Culture of microalgae in hatcheries

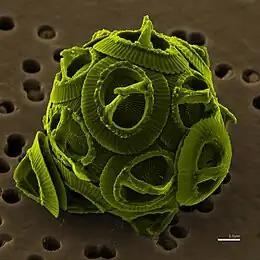
Microalgae are microscopic forms of algae, like this coccolithophore which are between 5 and 100 micrometres across

A range of microalgae species are produced in hatcheries and are used in a variety of ways for commercial purposes. Studies have estimated main factors in the success of a microalgae hatchery system as the dimensions of the container/bioreactor where microalgae is cultured, exposure to light/irradiation and concentration of cells within the reactor.